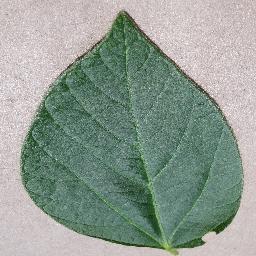
Label: Soybean___healthy